Ilija Vakić

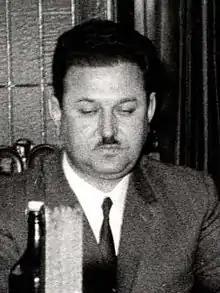
Ilija Vakić in 1968

Ilija Vakić (30 July 1932 – 21 November 2023) was a Yugoslav politician who served as Chairman of the Executive Council of the Autonomous Province of Kosovo and Metohija within the Socialist Federal Republic of Yugoslavia from May 1967 to May 1974 and was succeeded in office by Bogoljub Nedeljković. He was a member of the League of Communists of Yugoslavia (LCY), and represented the League of Communists of Kosovo in the Central Committee of the 12th Congress from 1982 until the convocation of the 13th Congress in 1986. Later on, from 1986 to 1988, Vakić served in the Federal Executive Council, the government, as President of the Federal Committee for Veterans' and Disabled Veterans' Affairs.